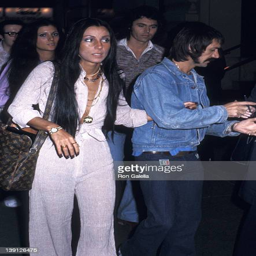
pop artist and politician on sighting